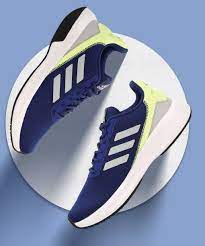
Label: Sneaker